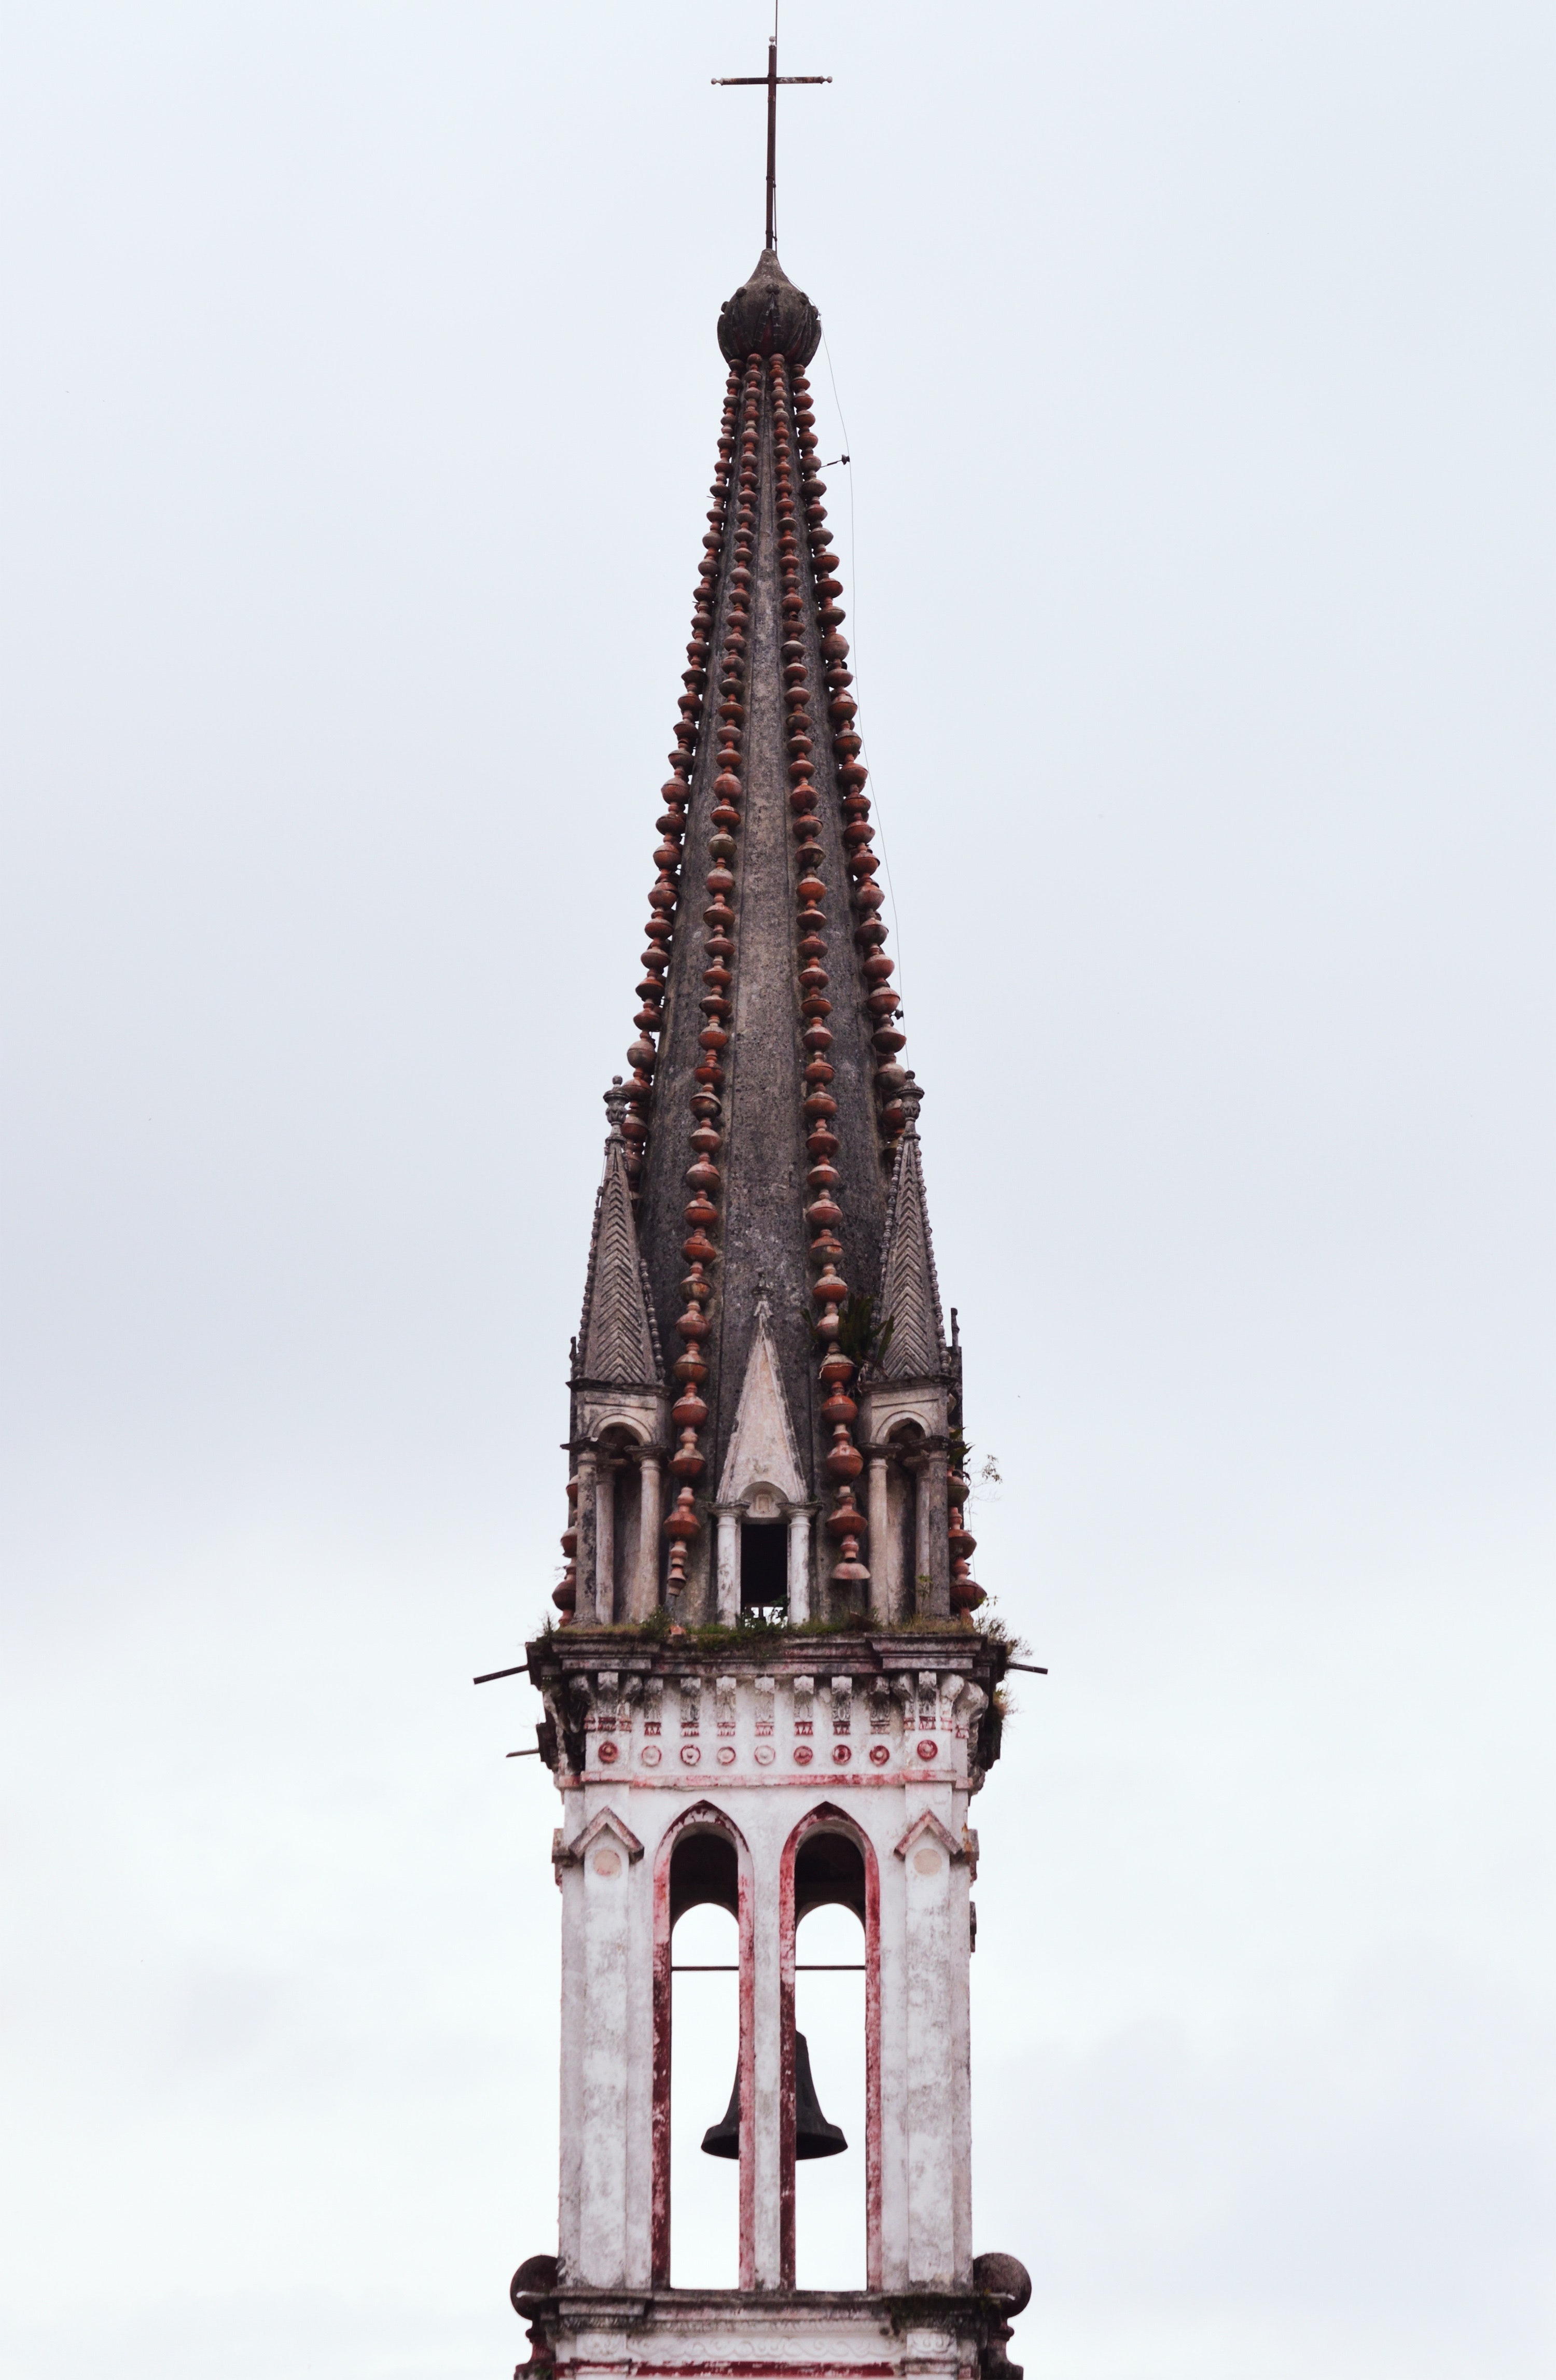
spire, tower, steeple, sky, building, bell tower, church, place of worship, facade